Yoal

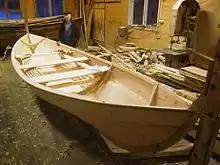
Oselvar under construction

Until about 1860, yoals were imported in kit form from the area around Bergen in Norway. The traditional small wooden boats were known as either Strandebarmer or Oselvar from Os in Hordaland, Norway. The wooden boats were taken apart and then 'flat packed' for shipping to the Shetland Islands. Instead of sending complicated assembly instructions, they sent Norwegian boatbuilders to re-build them. However, increasing customs duty meant that Shetland builders took over the building but stayed mostly with the original Norwegian design.